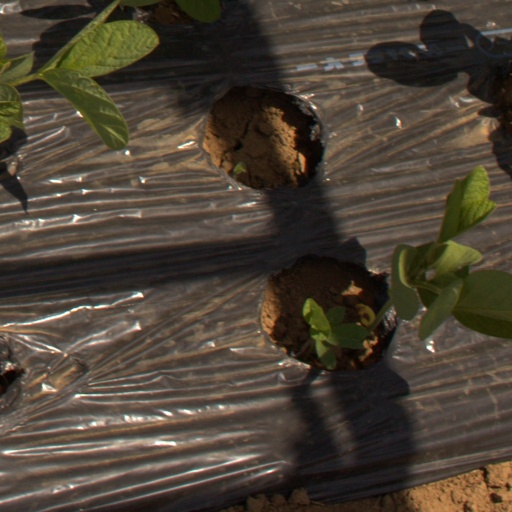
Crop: Jerusalem artichoke